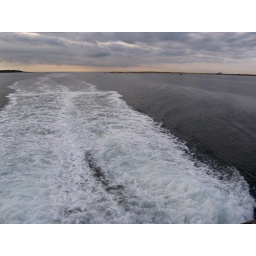
we make white water in the ferry boat